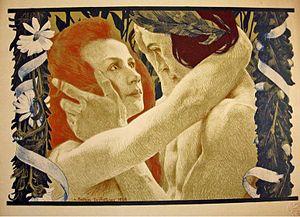
«
Henri Jules Ferdinand Bellery-Desfontaines, dit Henri Bellery-Desfontaines, né à Paris le 20 mars 1867 et mort le 7 octobre 1909 aux Petites Dalles, est un artiste pluridisciplinaire français, peintre, illustrateur, graveur, lithographe, affichiste, créateur de caractères, architecte et décorateur de la période de l'Art nouveau.